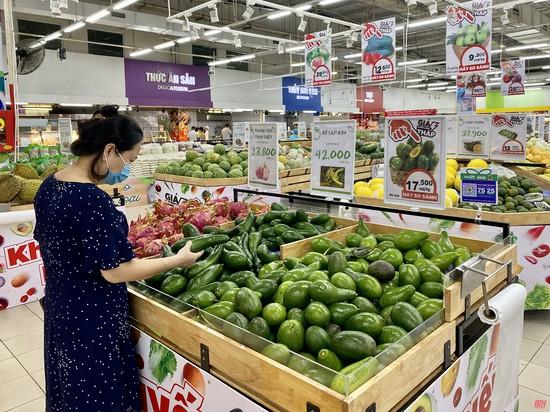
một người phụ nữ đang đứng ở bên quầy hàng rau củ quả